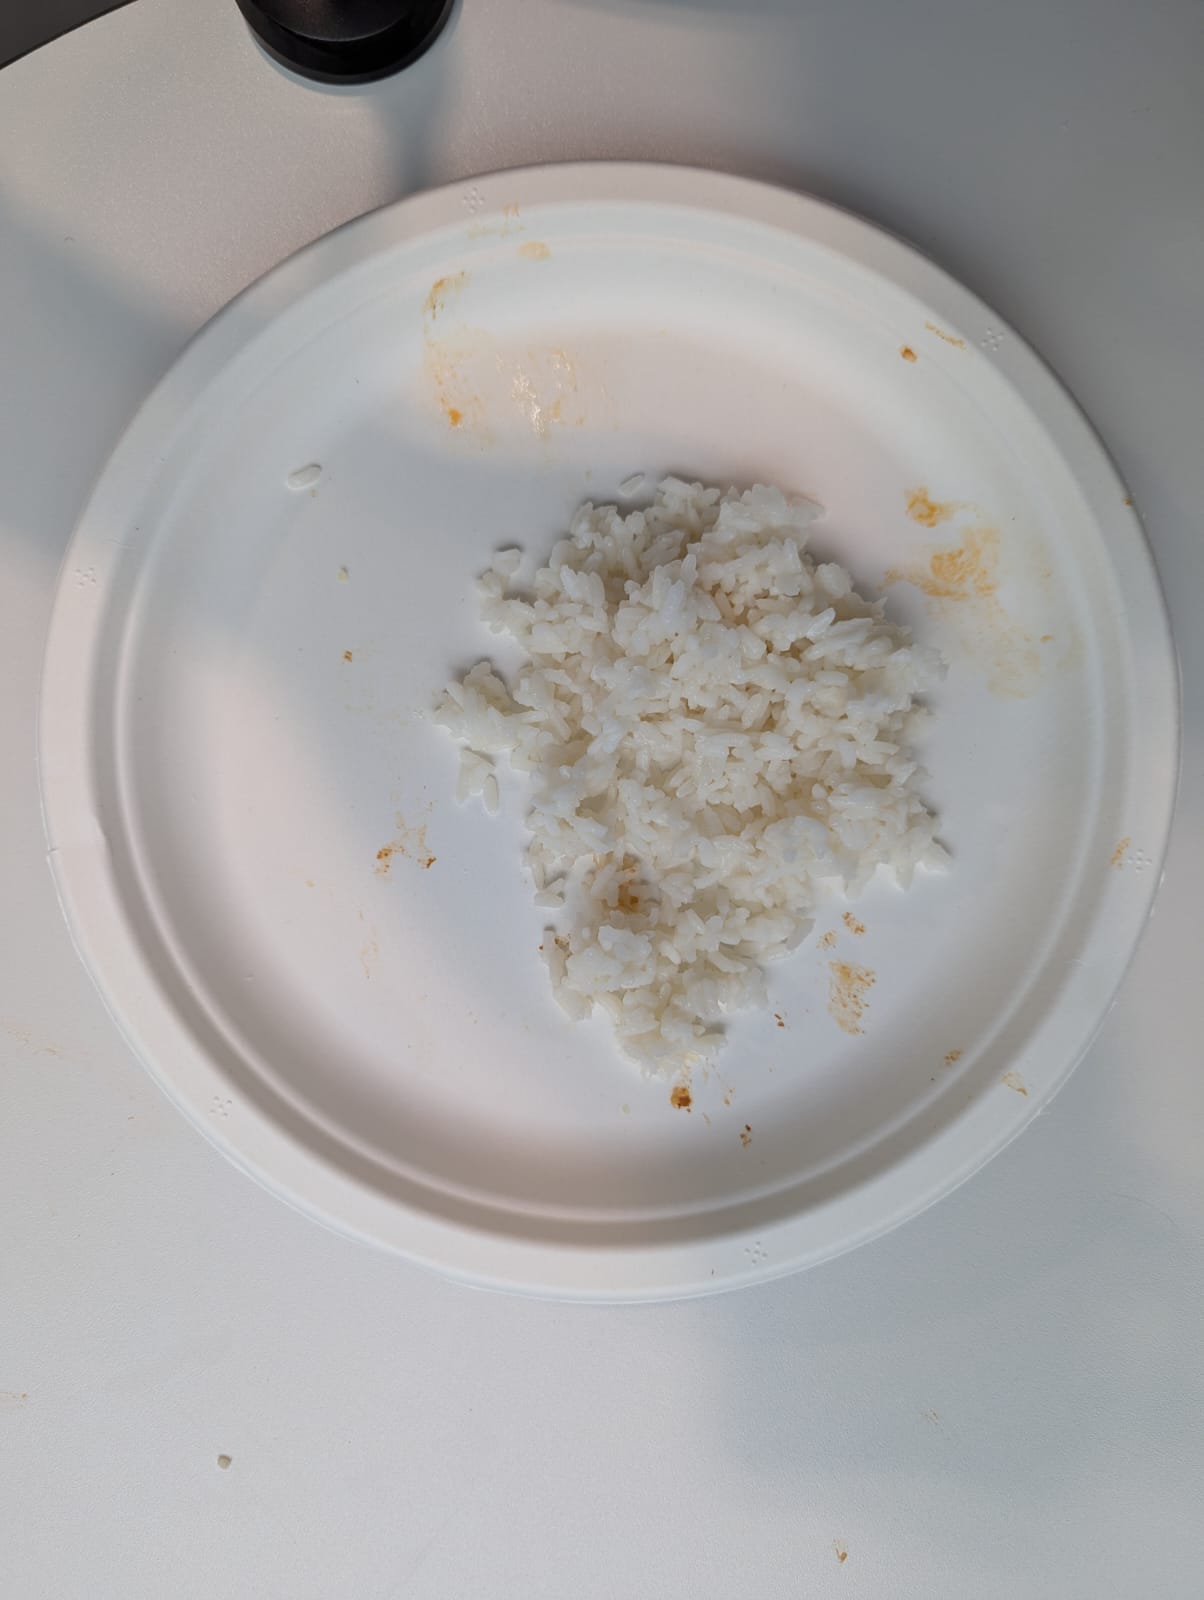
Ingredients: rice